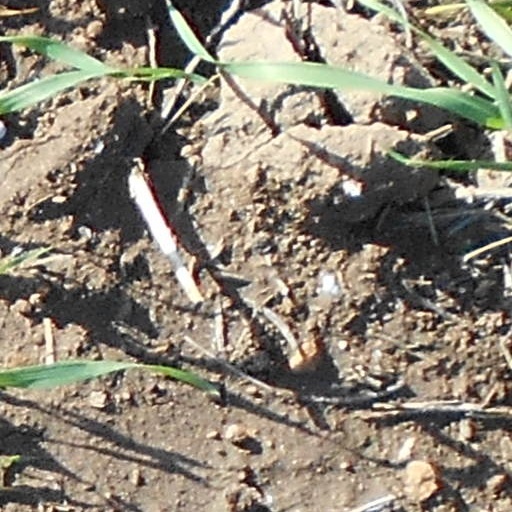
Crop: wheat